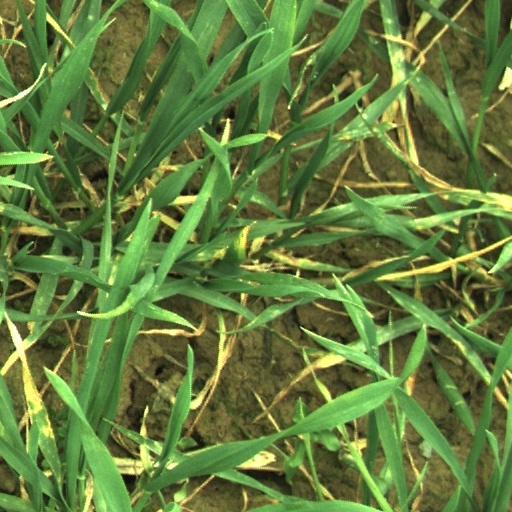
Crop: wheat